Dream of the Emperor

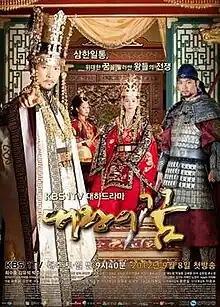
Promotional poster

Dream of the Emperor is a South Korean television series that aired on KBS1 from September 8, 2012 to June 9, 2013 on Saturdays and Sundays at 21:40 for 70 episodes.